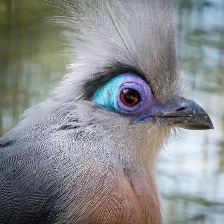
Species: CRESTED COUA
Scientific name: COUA CRISTATA